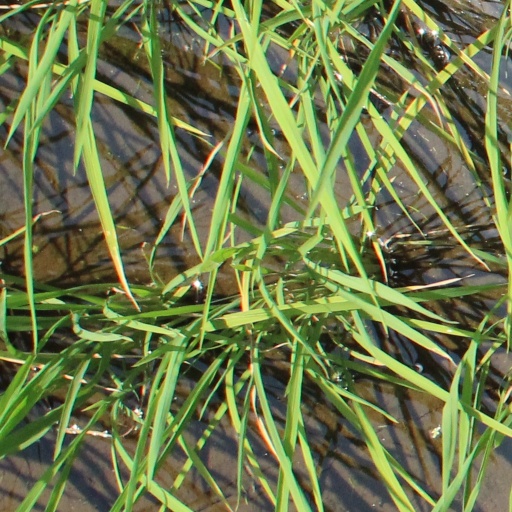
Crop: rice